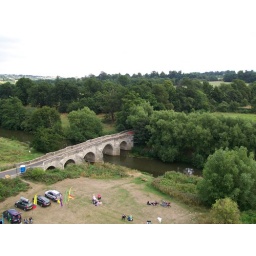
This is the Ancient road bridge over the River Medway.